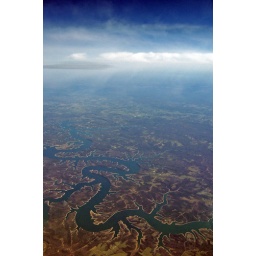
View from the plane somewhere over texas - wish I knew what river that was though